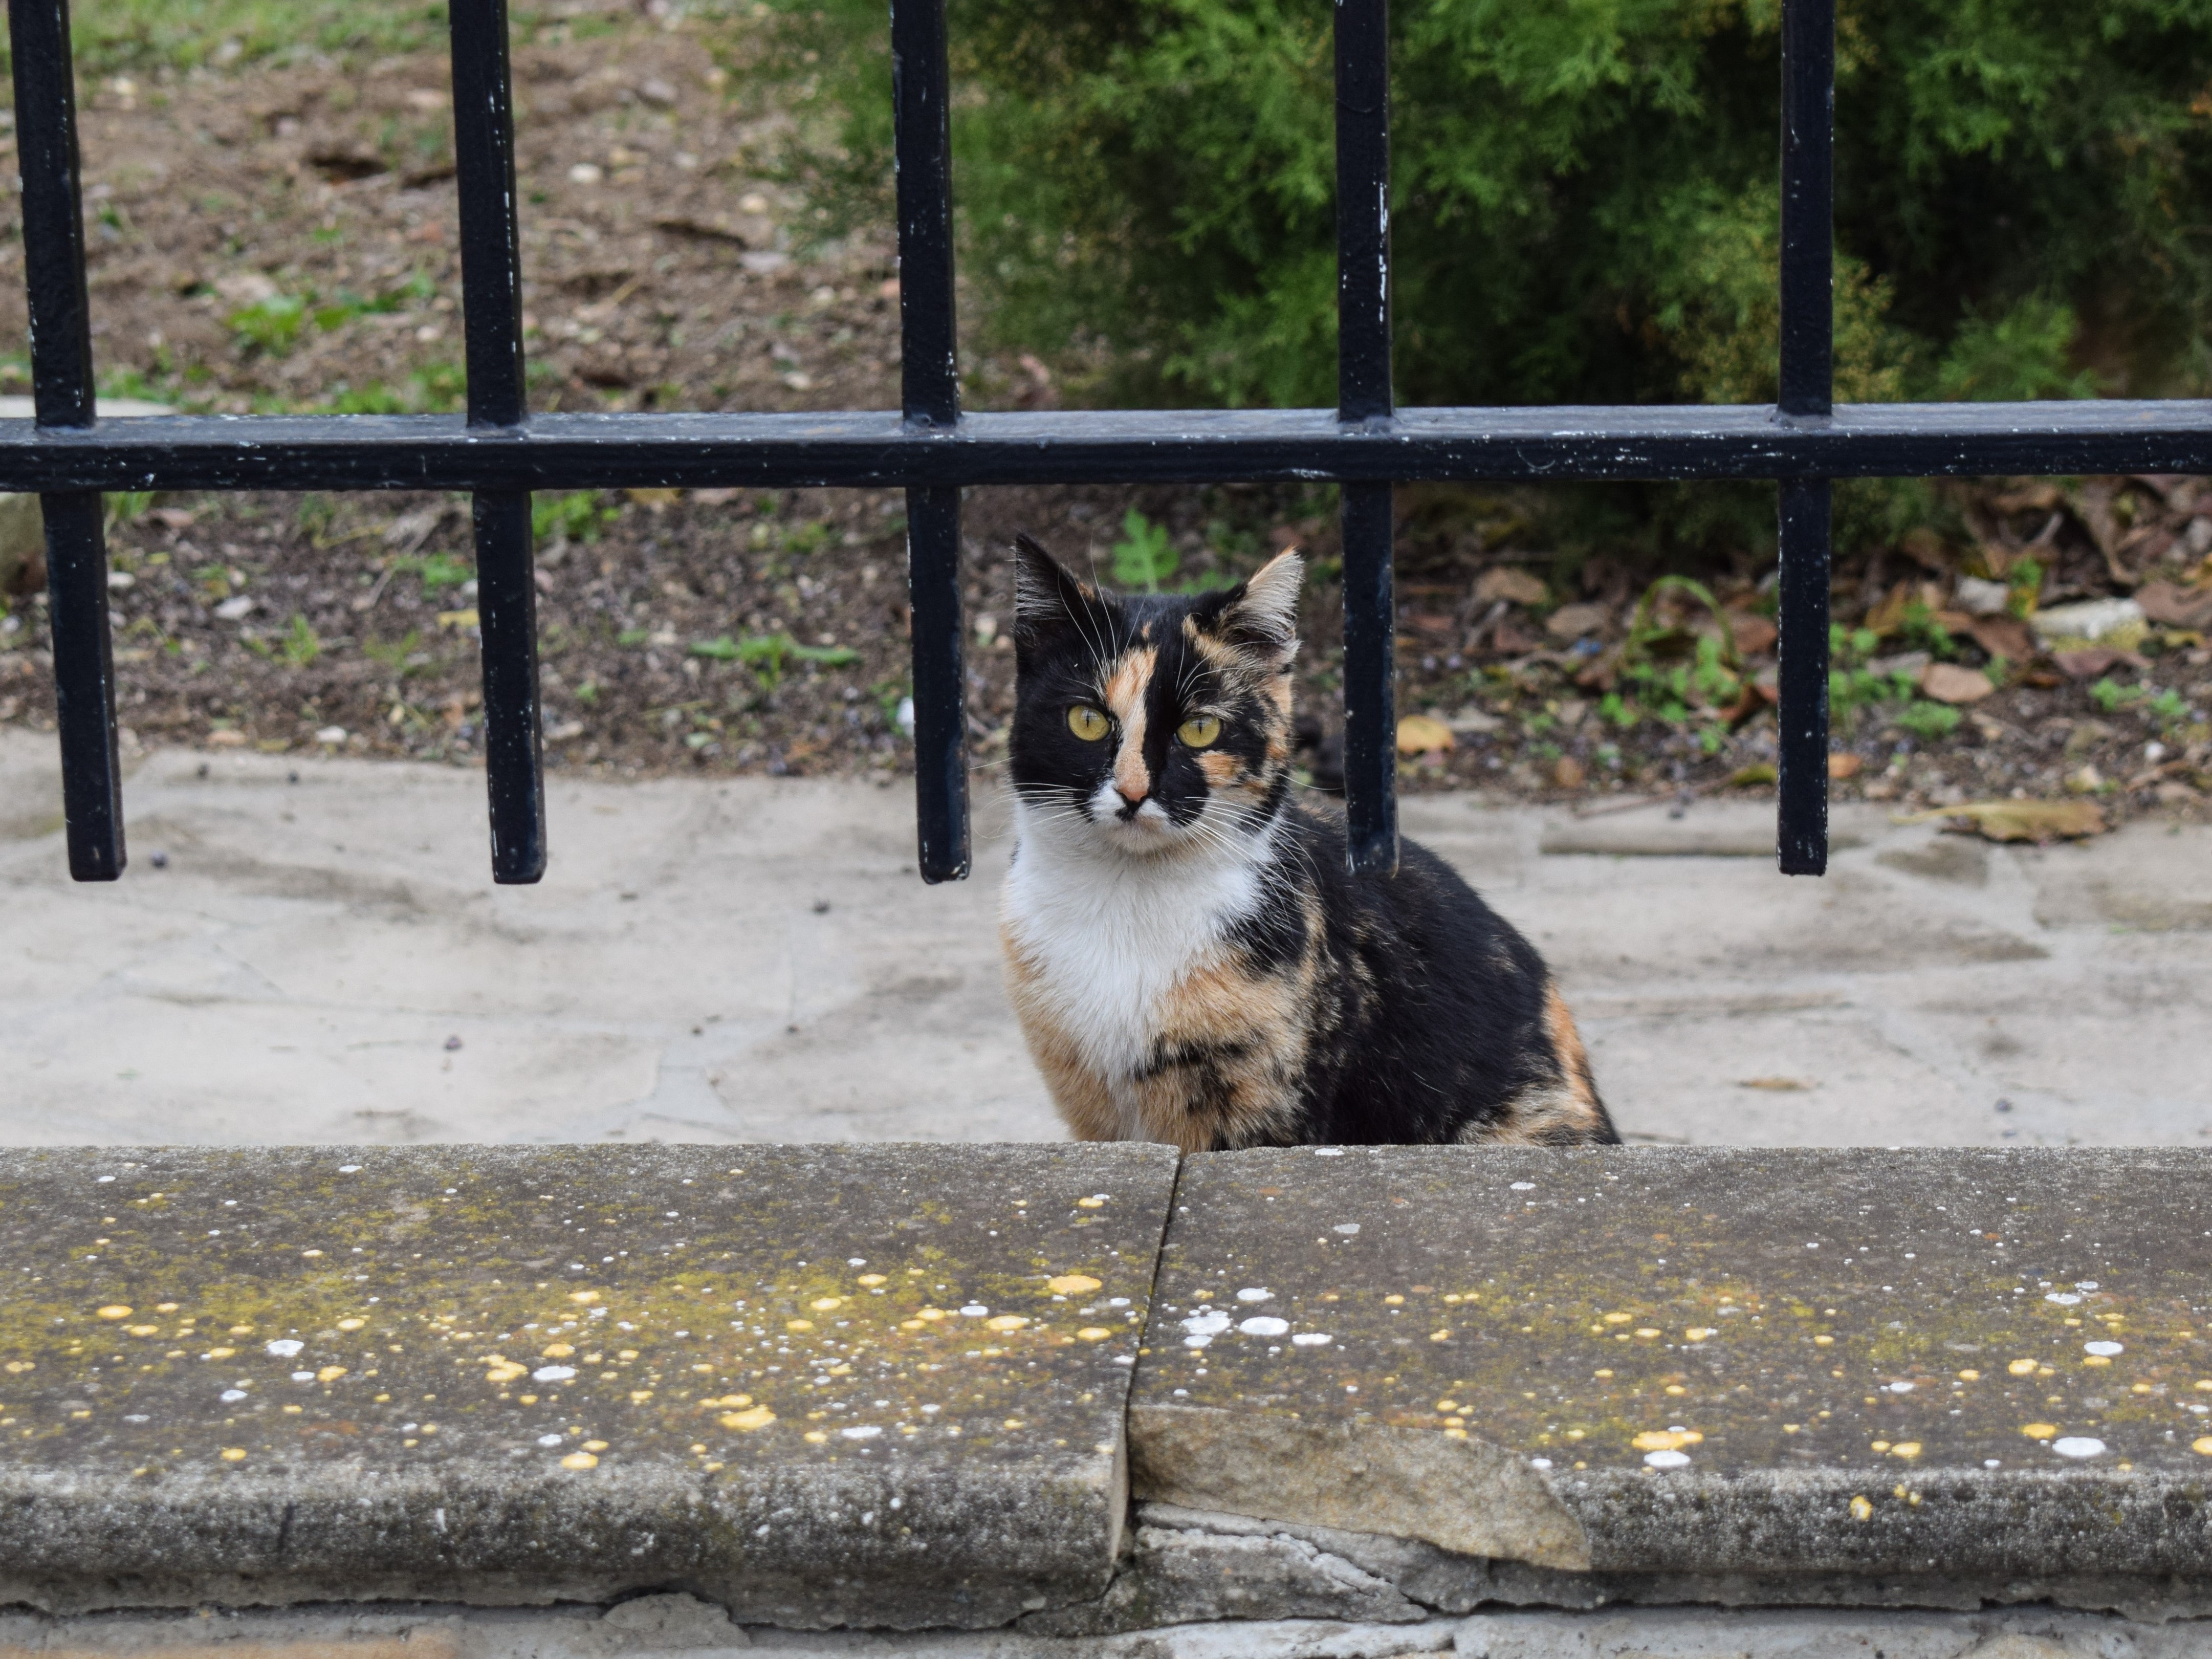
outdoor, animal, wildlife, zoo, cat, mammal, fauna, eyes, stray, staring, curious, surprised, animal shelter, small to medium sized cats, cat like mammal